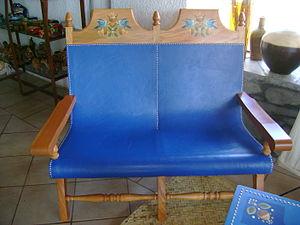
Alejandro Rangel Hidalgo est un artiste mexicain, graphiste et artisan connu internationalement pour ses séries de cartes de Noël produites pour l'UNICEF dans les années 1960, ainsi qu'au Mexique pour ses dessins de meubles et la promotion de l'artisanat traditionnel. Rangel a vécu et travaillé toute sa vie dans sa maison natale, nommée Hacienda de Nogueras, à Comala. À sa mort, il légua cette propriété et son importante collection de céramiques préhispaniques de la culture des tombes à puits à l'Université de Colima, qui convertit les bâtiments en un centre de recherche comprenant un musée consacré aux travaux et collections de Rangel.